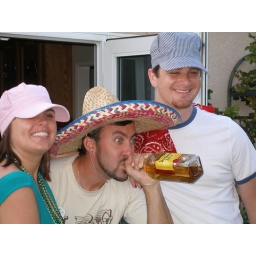
Fellow student Melissa in her pink engineer's hat